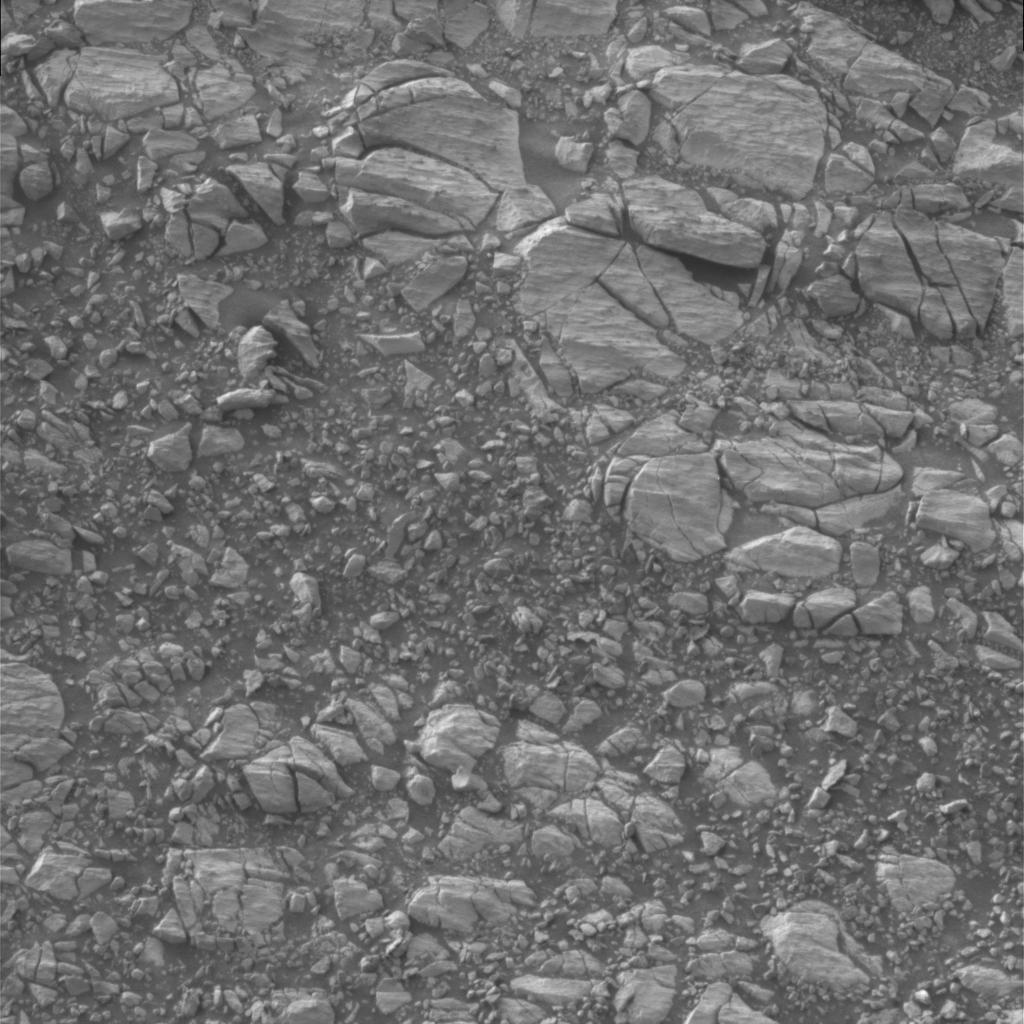
Surface features visible: Rock Outcrops, Clasts, Rock (Linear Features), Soil, Nearby Surface